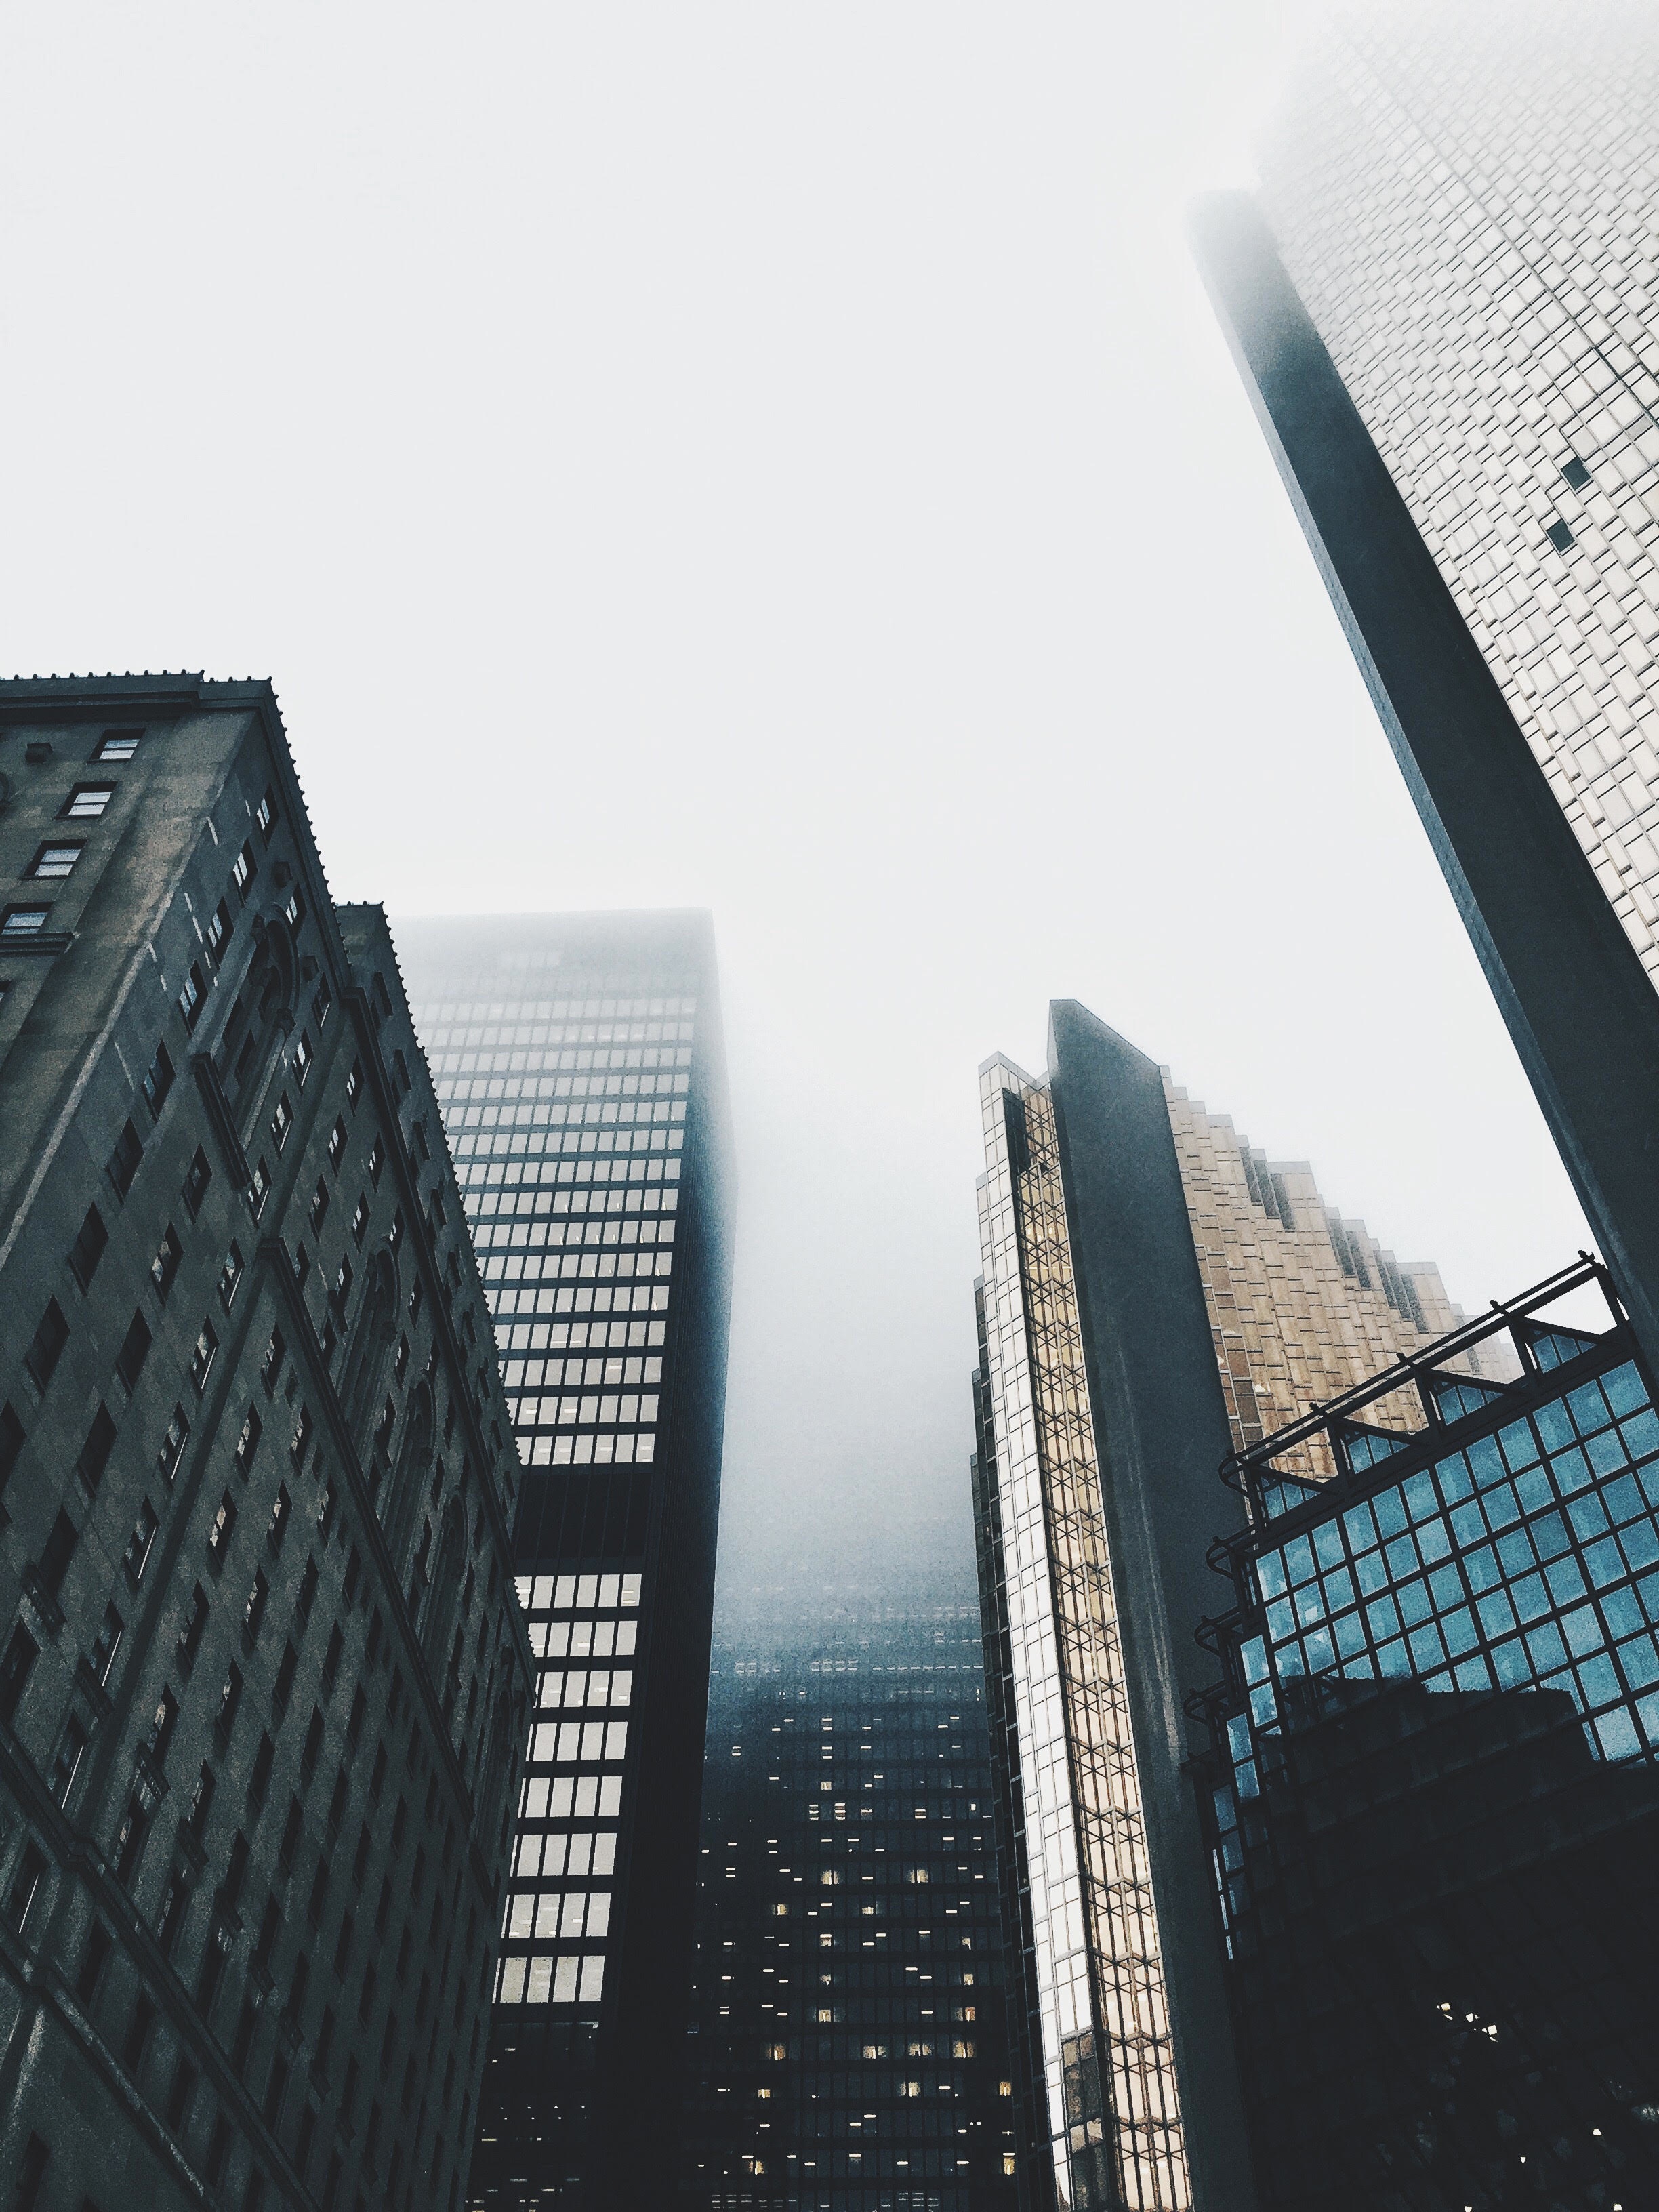
architecture, skyline, building, city, skyscraper, cityscape, line, blue, monochrome, tower block, shape, metropolis